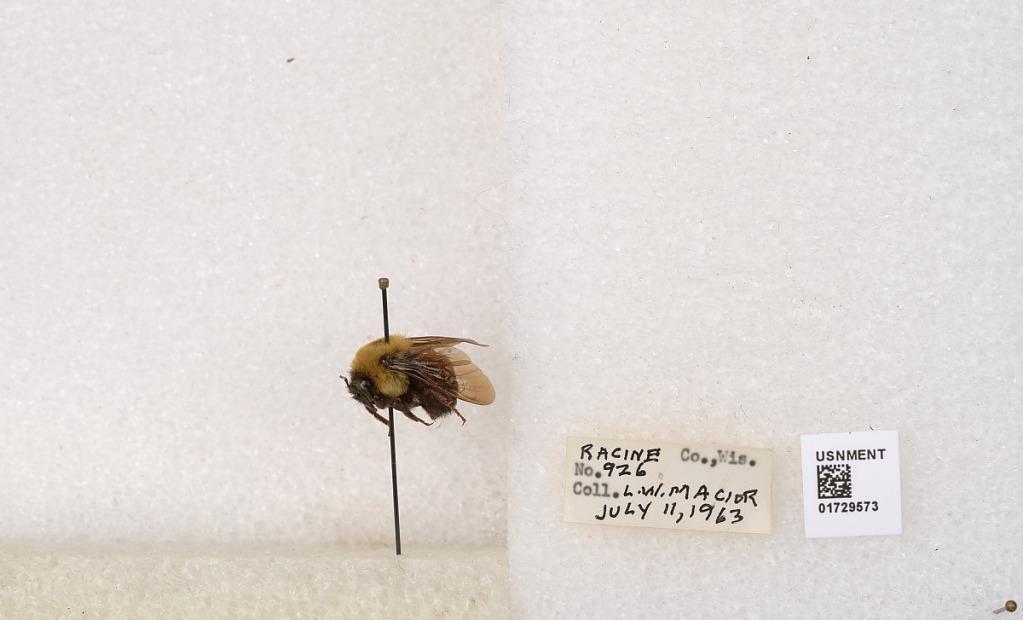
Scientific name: Bombus (Separatobombus) griseocollis (De Geer)
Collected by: L. Macior
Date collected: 1963-7-11
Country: United States
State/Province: Wisconsin
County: Racine
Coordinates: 42.7299, -87.8123